Chebeague Island

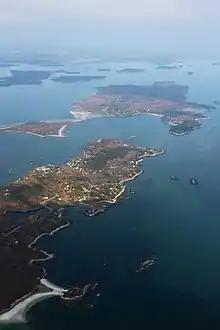
An aerial view showing Chebeague Island in the distance.

Chebeague Island is located in Casco Bay, an open bay of the Gulf of Maine. It was originally used as a fishing ground by Abenaki Native Americans. Also known as Great Chebeague (pronounced "sha-big") Island, today it is a town in Cumberland County, Maine, United States. It is located northeast of Portland, Maine. Chebeague Island is the largest island in Casco Bay that is not connected to the mainland by a bridge. The largest island is Sebascodegan, or "Great Island," which is part of the Town of Harpswell and connected to the mainland via a 100 ft bridge.